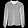
Label: Coat